Neolithic in the Near East

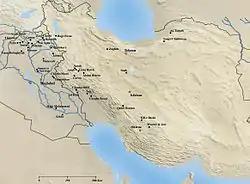
Location of the main Neolithic sites in the Zagros and Iranian plateau.

The first ceramic Neolithic phase in the southern Levant displays many continuities with the final stages of the Pre-Pottery Neolithic B (PPNB Final or PPNC), with the notable exception of the introduction of pottery.